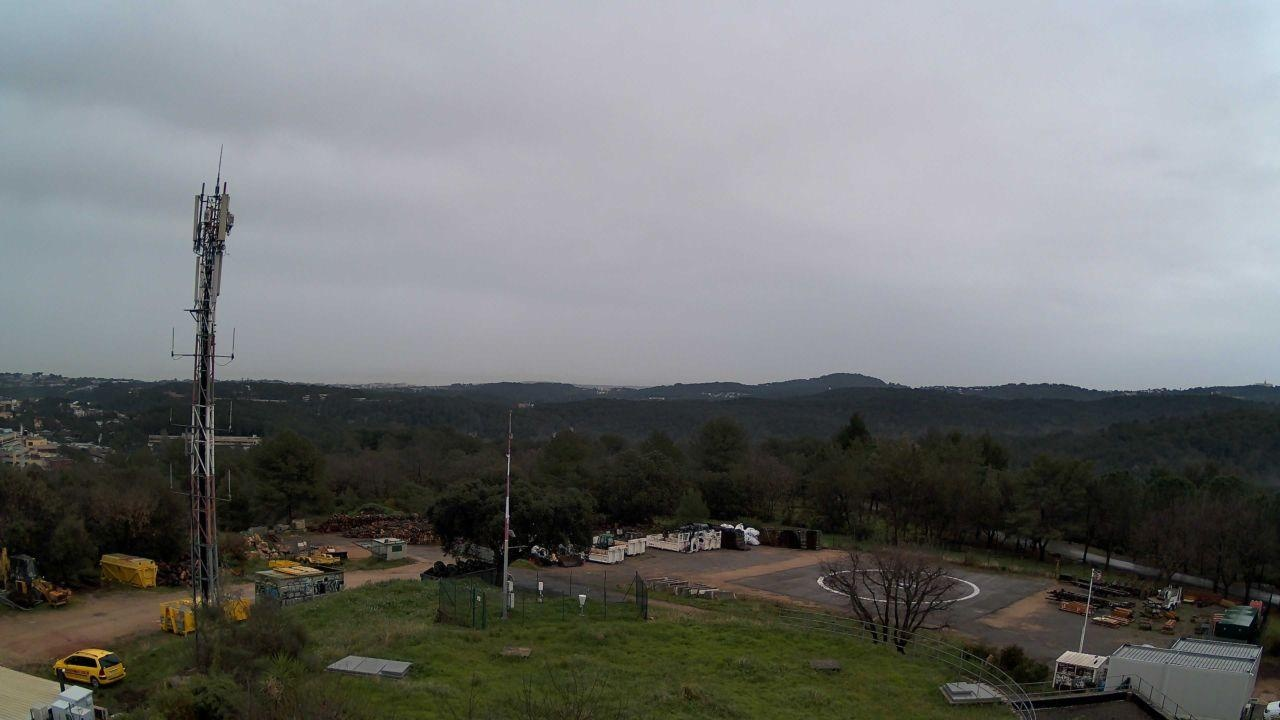
Fire: no
Smoke: no